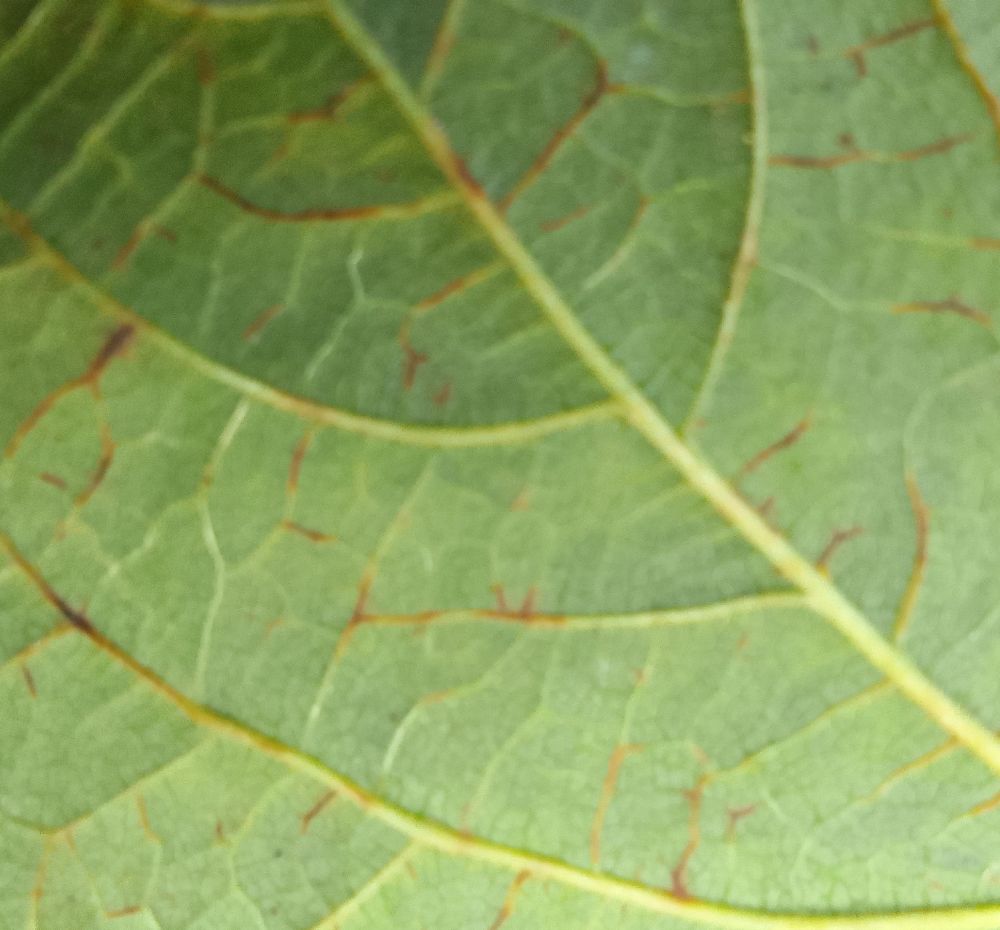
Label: anthracnose